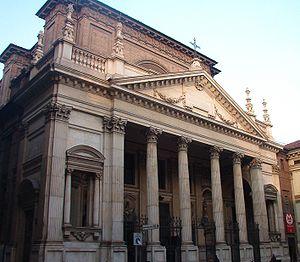
Turin est une ville italienne, chef-lieu de la ville métropolitaine de Turin et de la région du Piémont. Turin a été la capitale des États de Savoie de 1563 à 1713, du royaume de Sicile de 1713 à 1720, du royaume de Sardaigne de 1720 à 1861 et du royaume d'Italie de 1861 à 1865.
L'architecture baroque à Turin correspond à une période architecturale allant de la deuxième moitié du XVIᵉ siècle à la fin du XVIIᵉ siècle. La ville de Turin conserve aujourd'hui encore le caractère qu'a voulu lui donner le duc de Savoie Emmanuel-Philibert, qui, en 1562, transféra sa capitale de Chambéry à Turin et dut, à une époque où l'absolutisme commençait à s’épanouir, faire le choix d'une architecture affirmant l'autorité de l'État et du monarque. Les façades des palais sont ici beaucoup plus sobres et rigoureuses qu'à Rome. Le baroque est ici rationnel et donne à la ville un air de gravité.